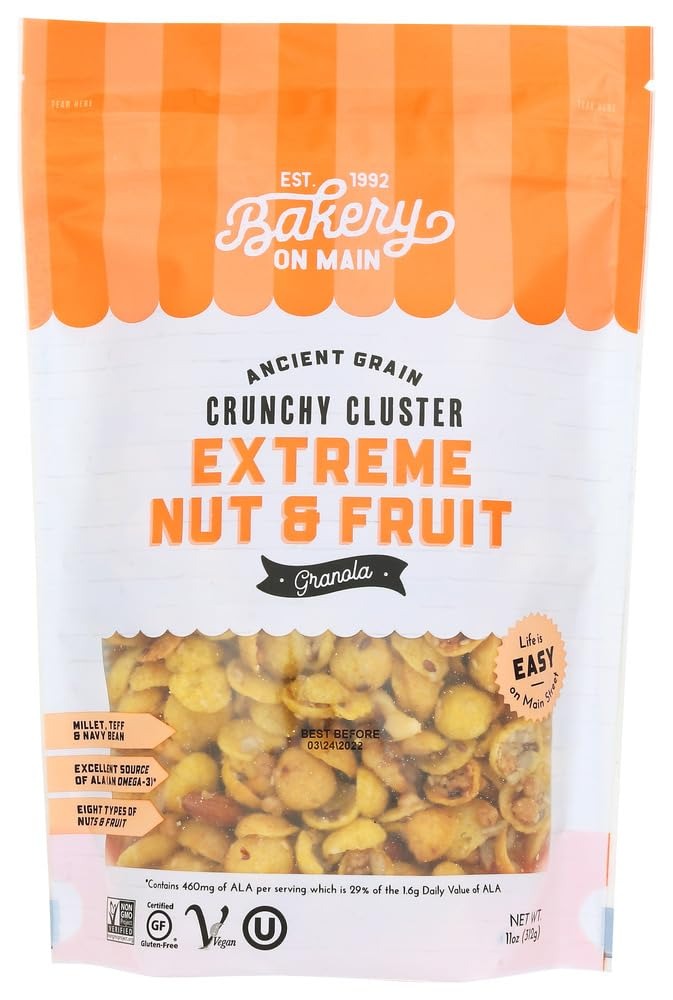
Item Name: Bakery on Main Gluten Free Extreme Fruit & Nut Granola 11oz , one bag
Value: 11.0
Unit: Fl Oz

Price: 6.48